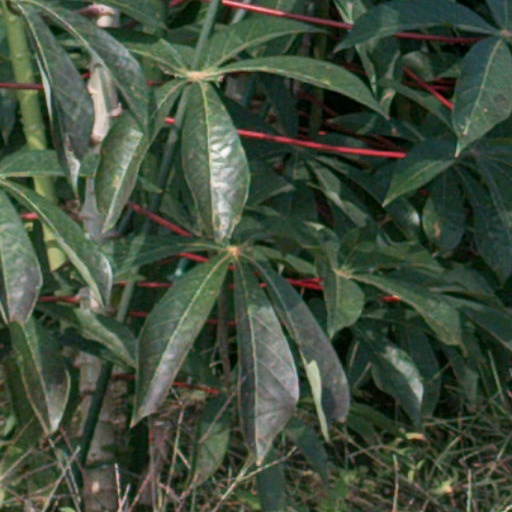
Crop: cassava